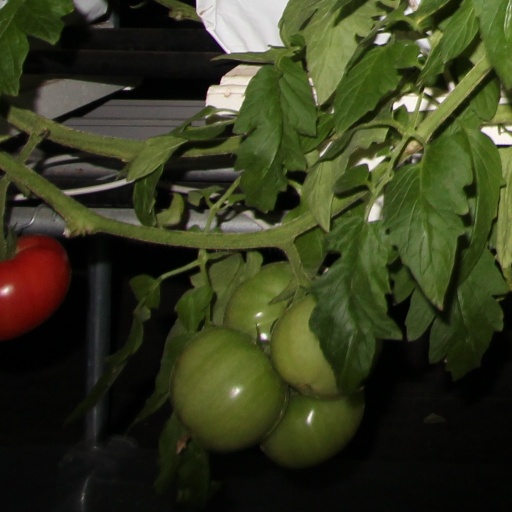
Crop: tomato